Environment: real
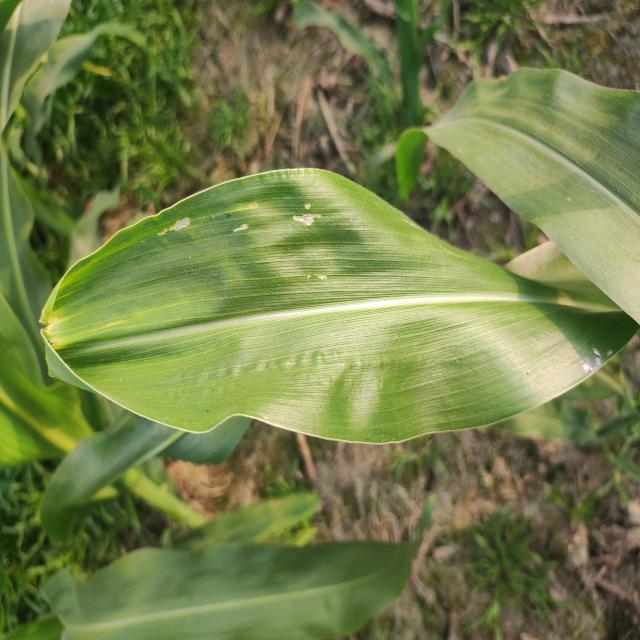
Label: fall_armyworm